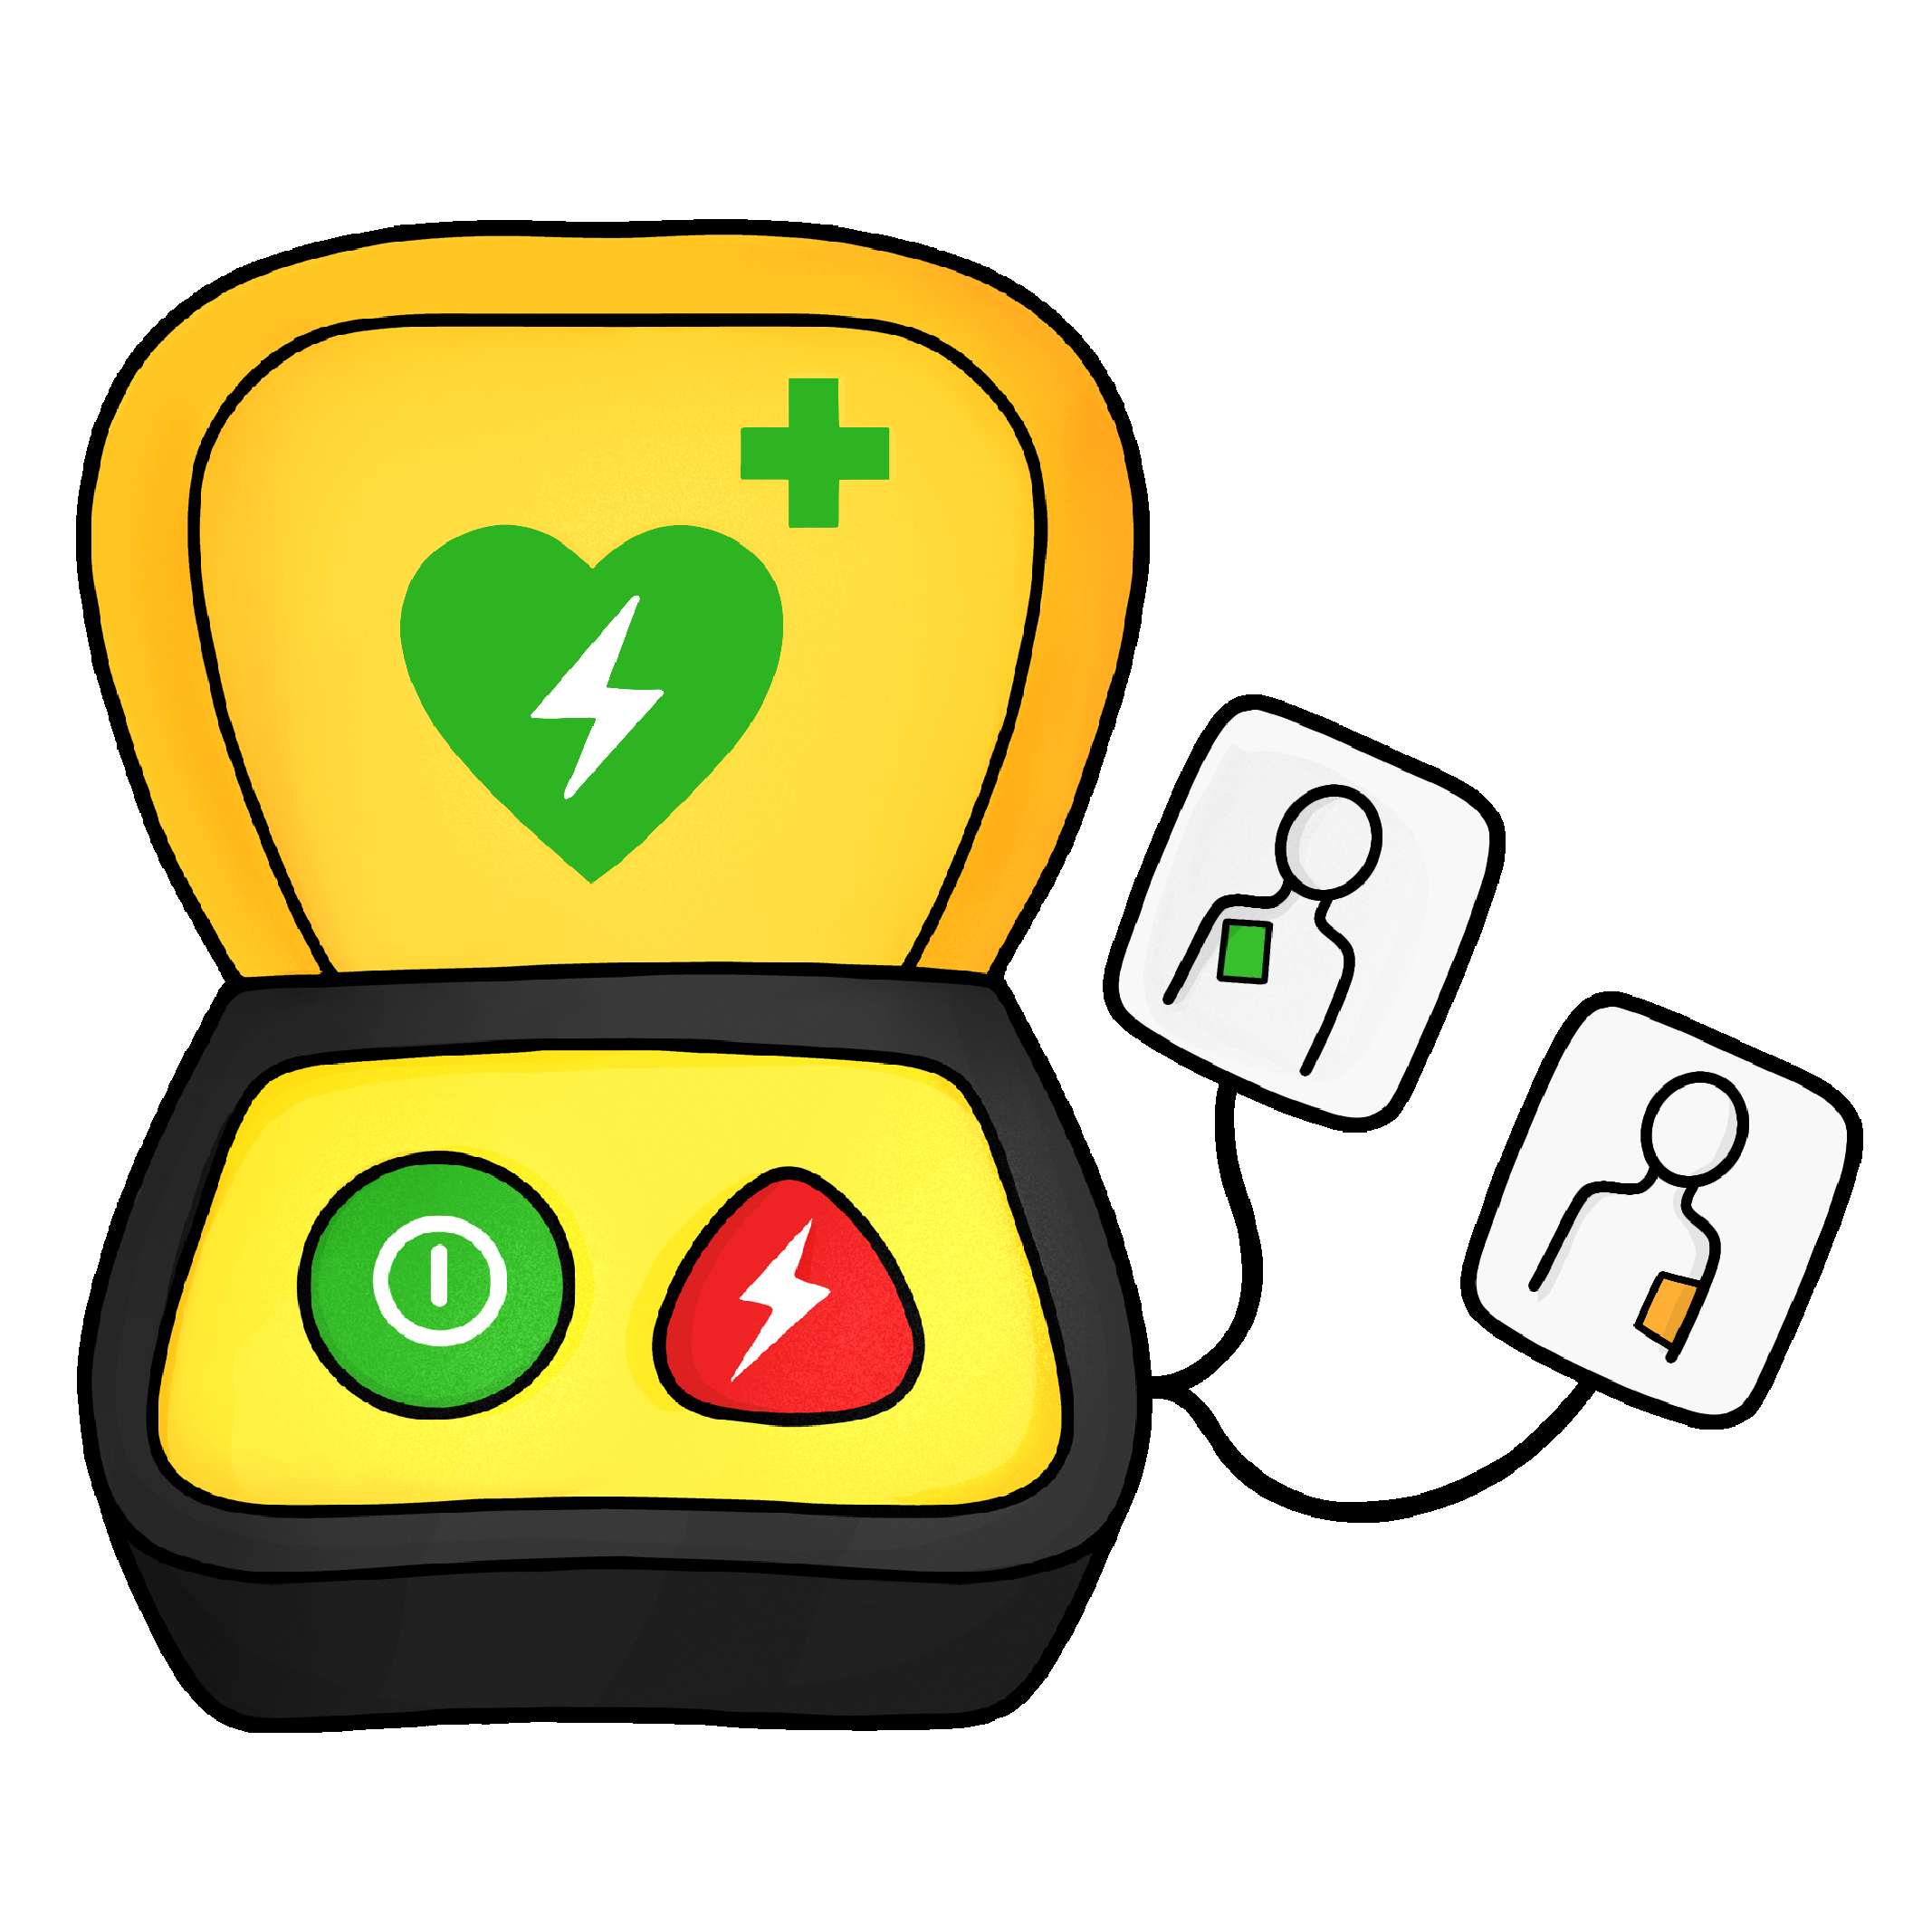
Automated External Defibrillator (AED)
Specialty: biomedical engineering / devices